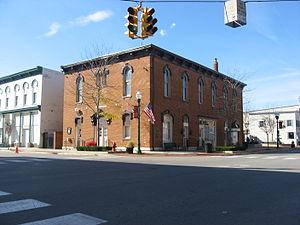
Versailles est un village de l'État américain de l'Ohio, situé dans le comté de Darke. Selon le recensement de 2000, sa population est de 2 589 habitants.